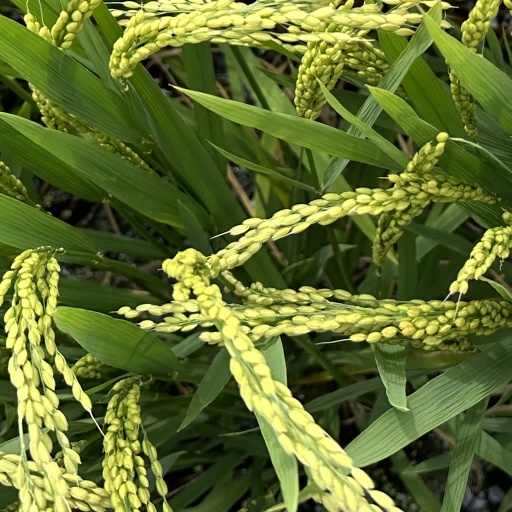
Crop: rice